2024 King Cup final

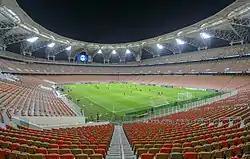
The King Abdullah Sports City in Jeddah hosted the final

The King Abdullah Sports City, also known as the Jewel Stadium, was announced as the venue of the final on 26 May 2024. This was the eighth time the King Abdullah Sports City hosted the final following those in 2014, 2015, 2016, 2017, 2018, 2022, and 2023 and was the sixteenth time it was hosted in Jeddah.